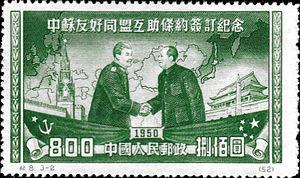
Ceci est une liste des administrations postales ayant émis des timbres à un moment donné depuis 1840, triée par pays actuels souverain.